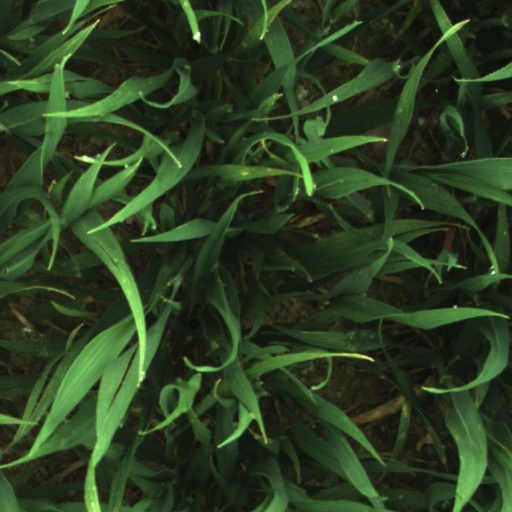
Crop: wheat